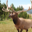
Label: deer